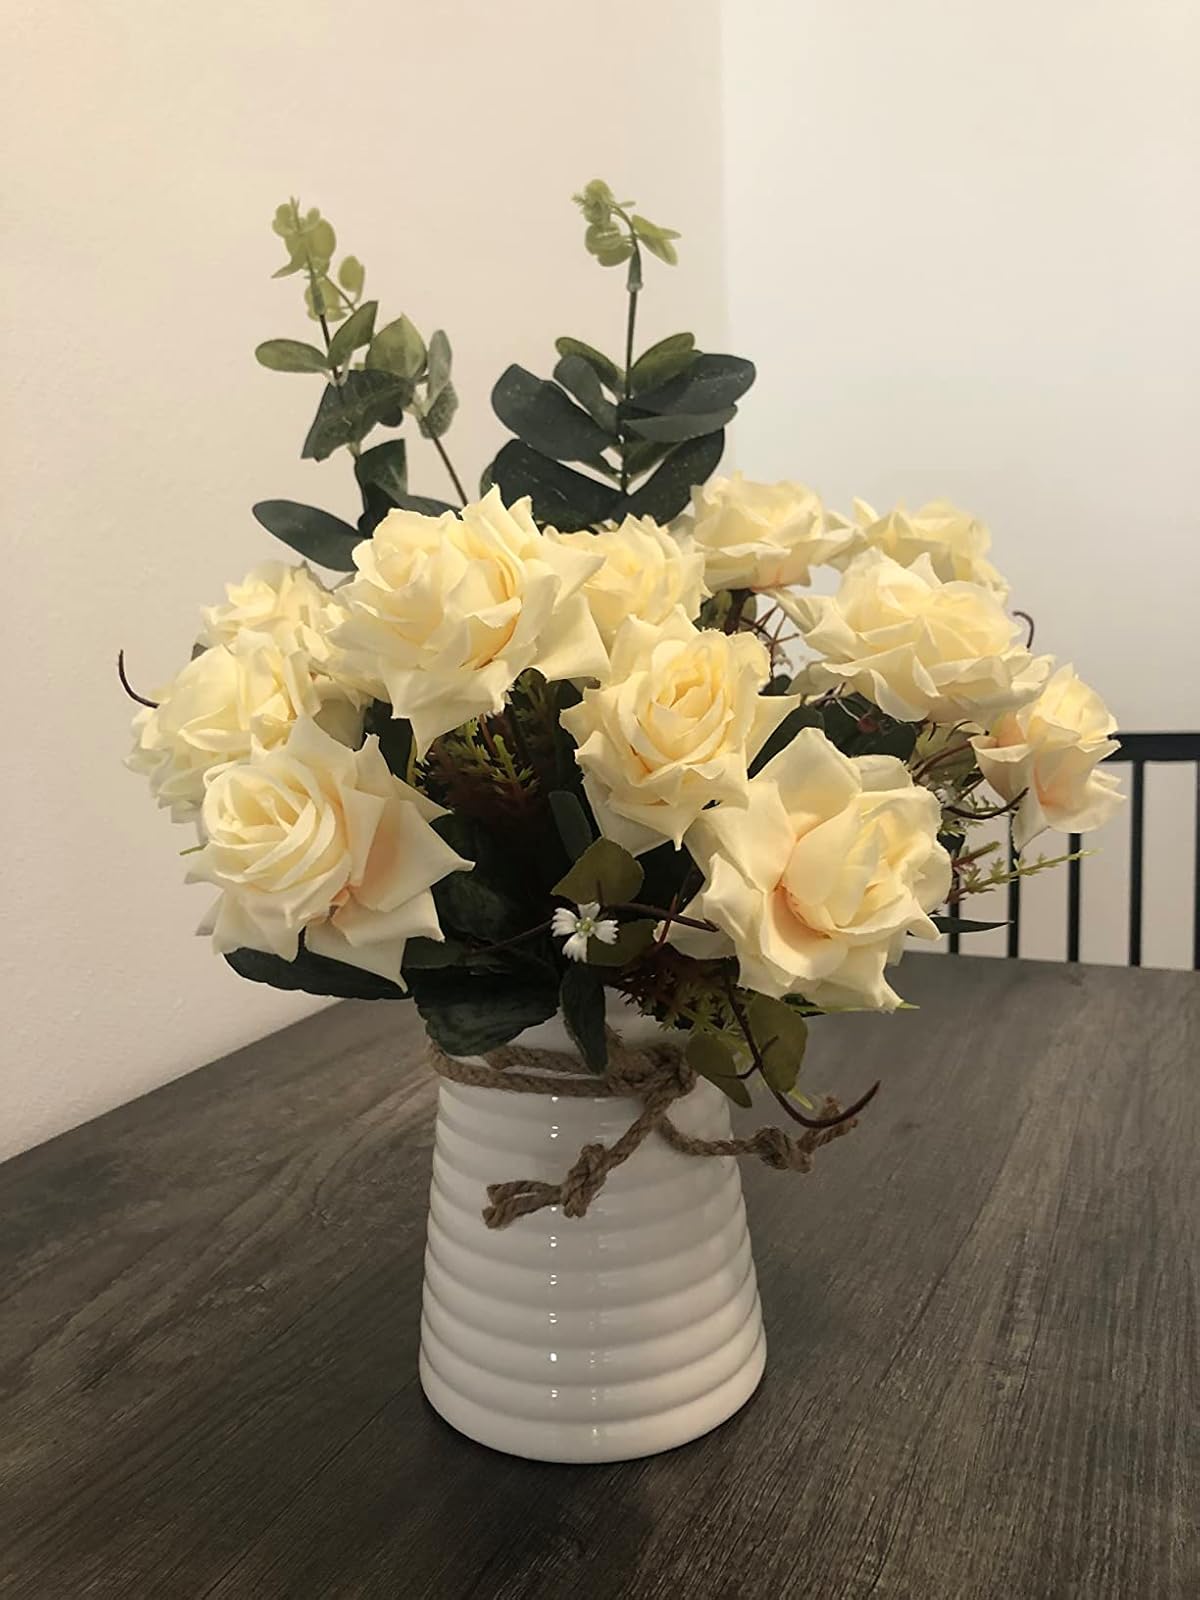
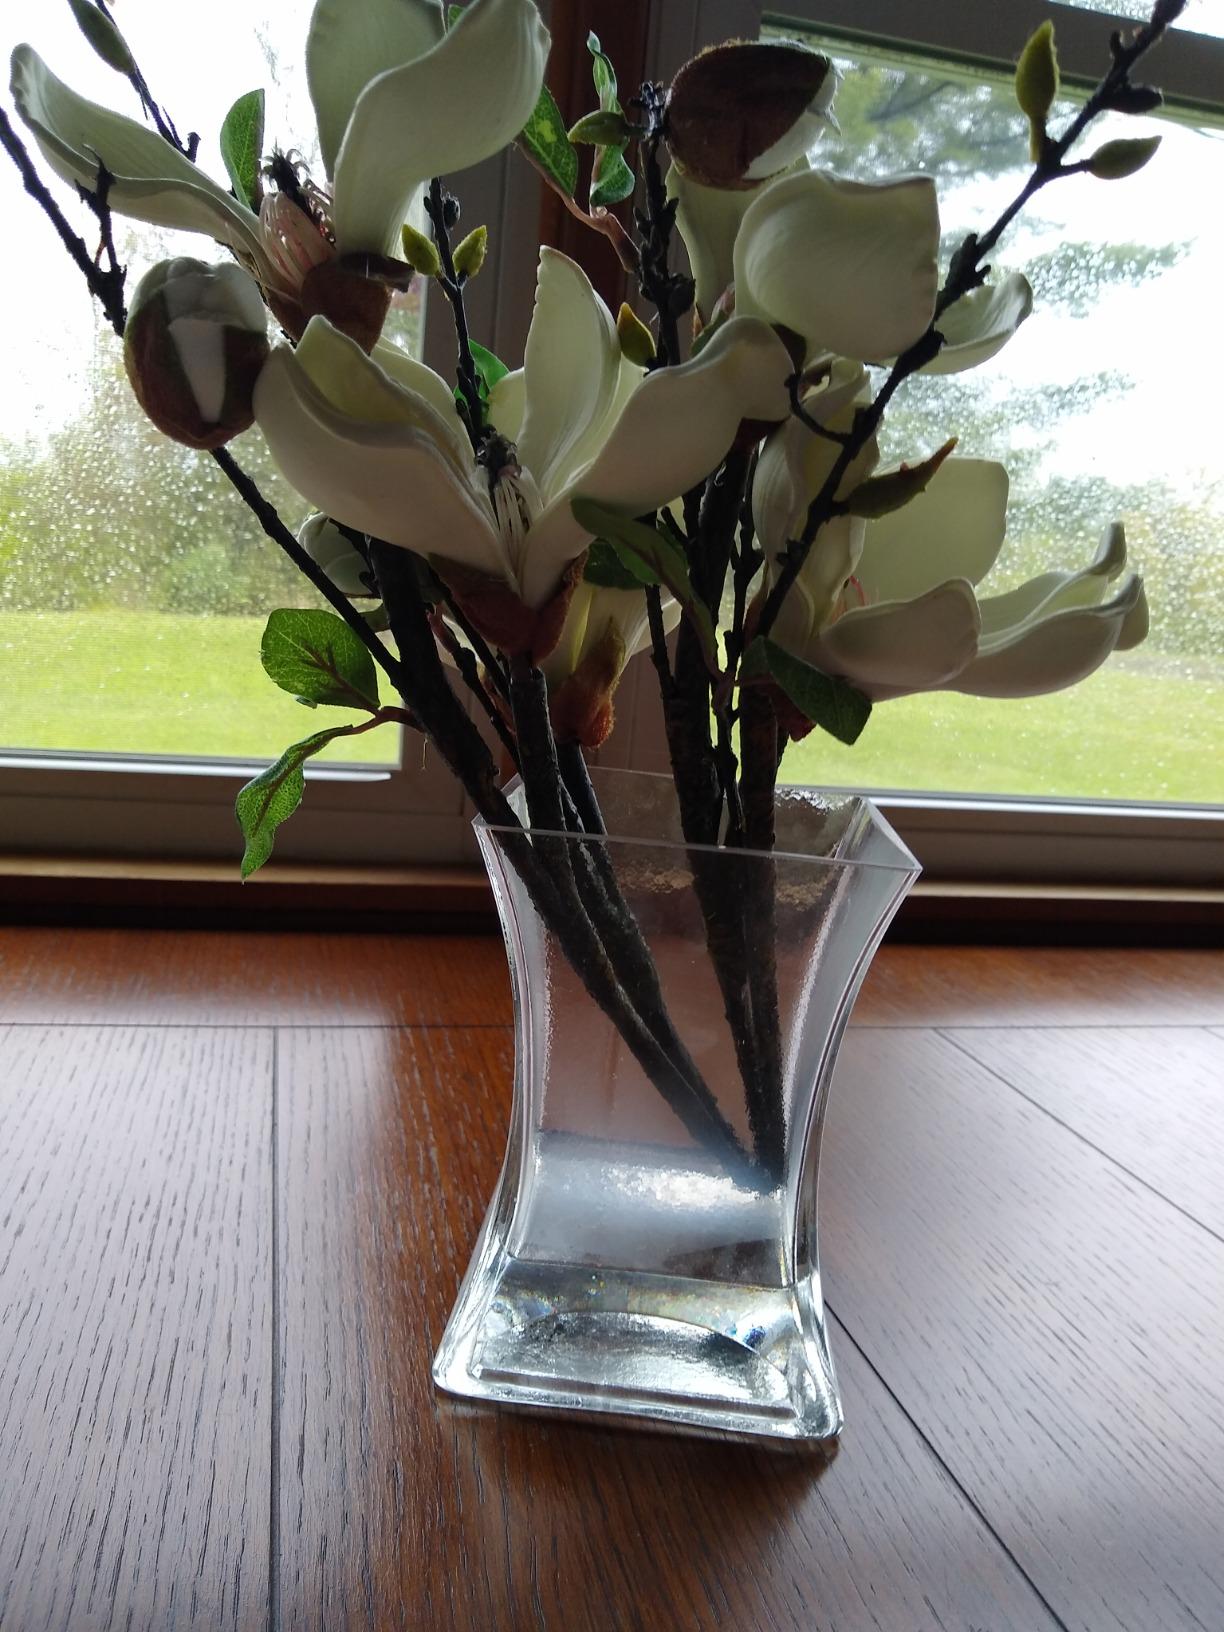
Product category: vase
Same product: no